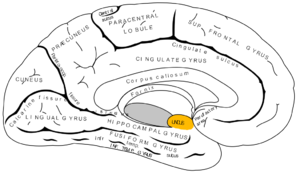
L'uncus est l'extrémité antérieure du gyrus parahippocampique. Son nom vient du Latin uncus voulant dire crochet, en référence à sa forme.